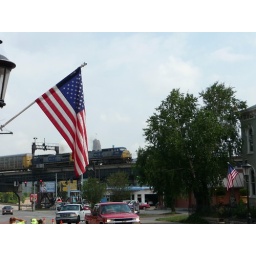
A picture of the train in Kentucky coming over the bridge from the Ohio side to Kentucky